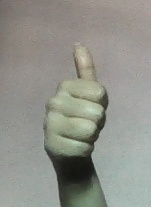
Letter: aleff